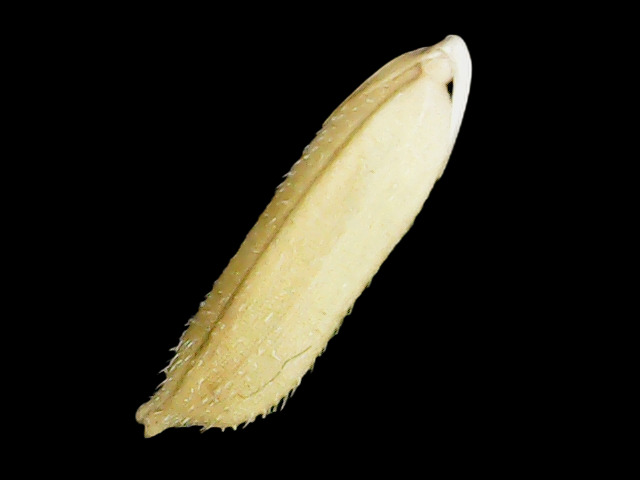
Rice variety: Binadhan11